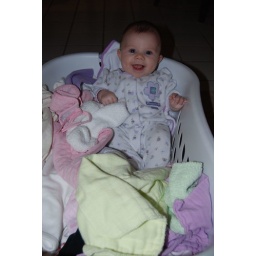
Happy girl in the laundry basket :-)